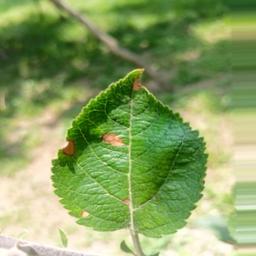
Label: Alternaria